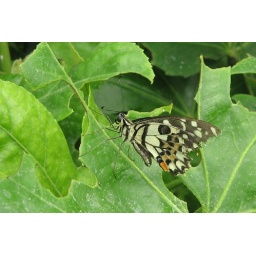
Very warm in butterfly house